Canfield ocean

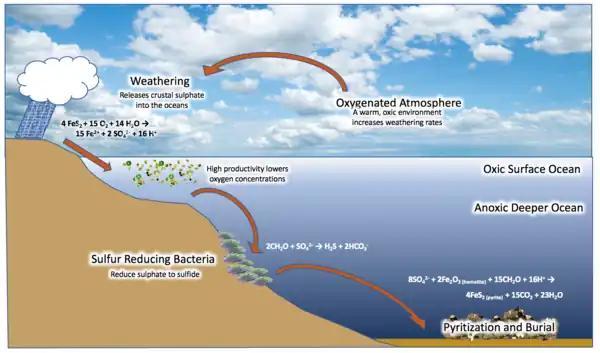
Diagram of the mechanisms hypothesized to have formed euxinic conditions in the deep ocean during the Boring Billion

The Canfield Ocean model was proposed by geochemist Donald Canfield to explain the composition of the ocean in the middle to late Proterozoic.